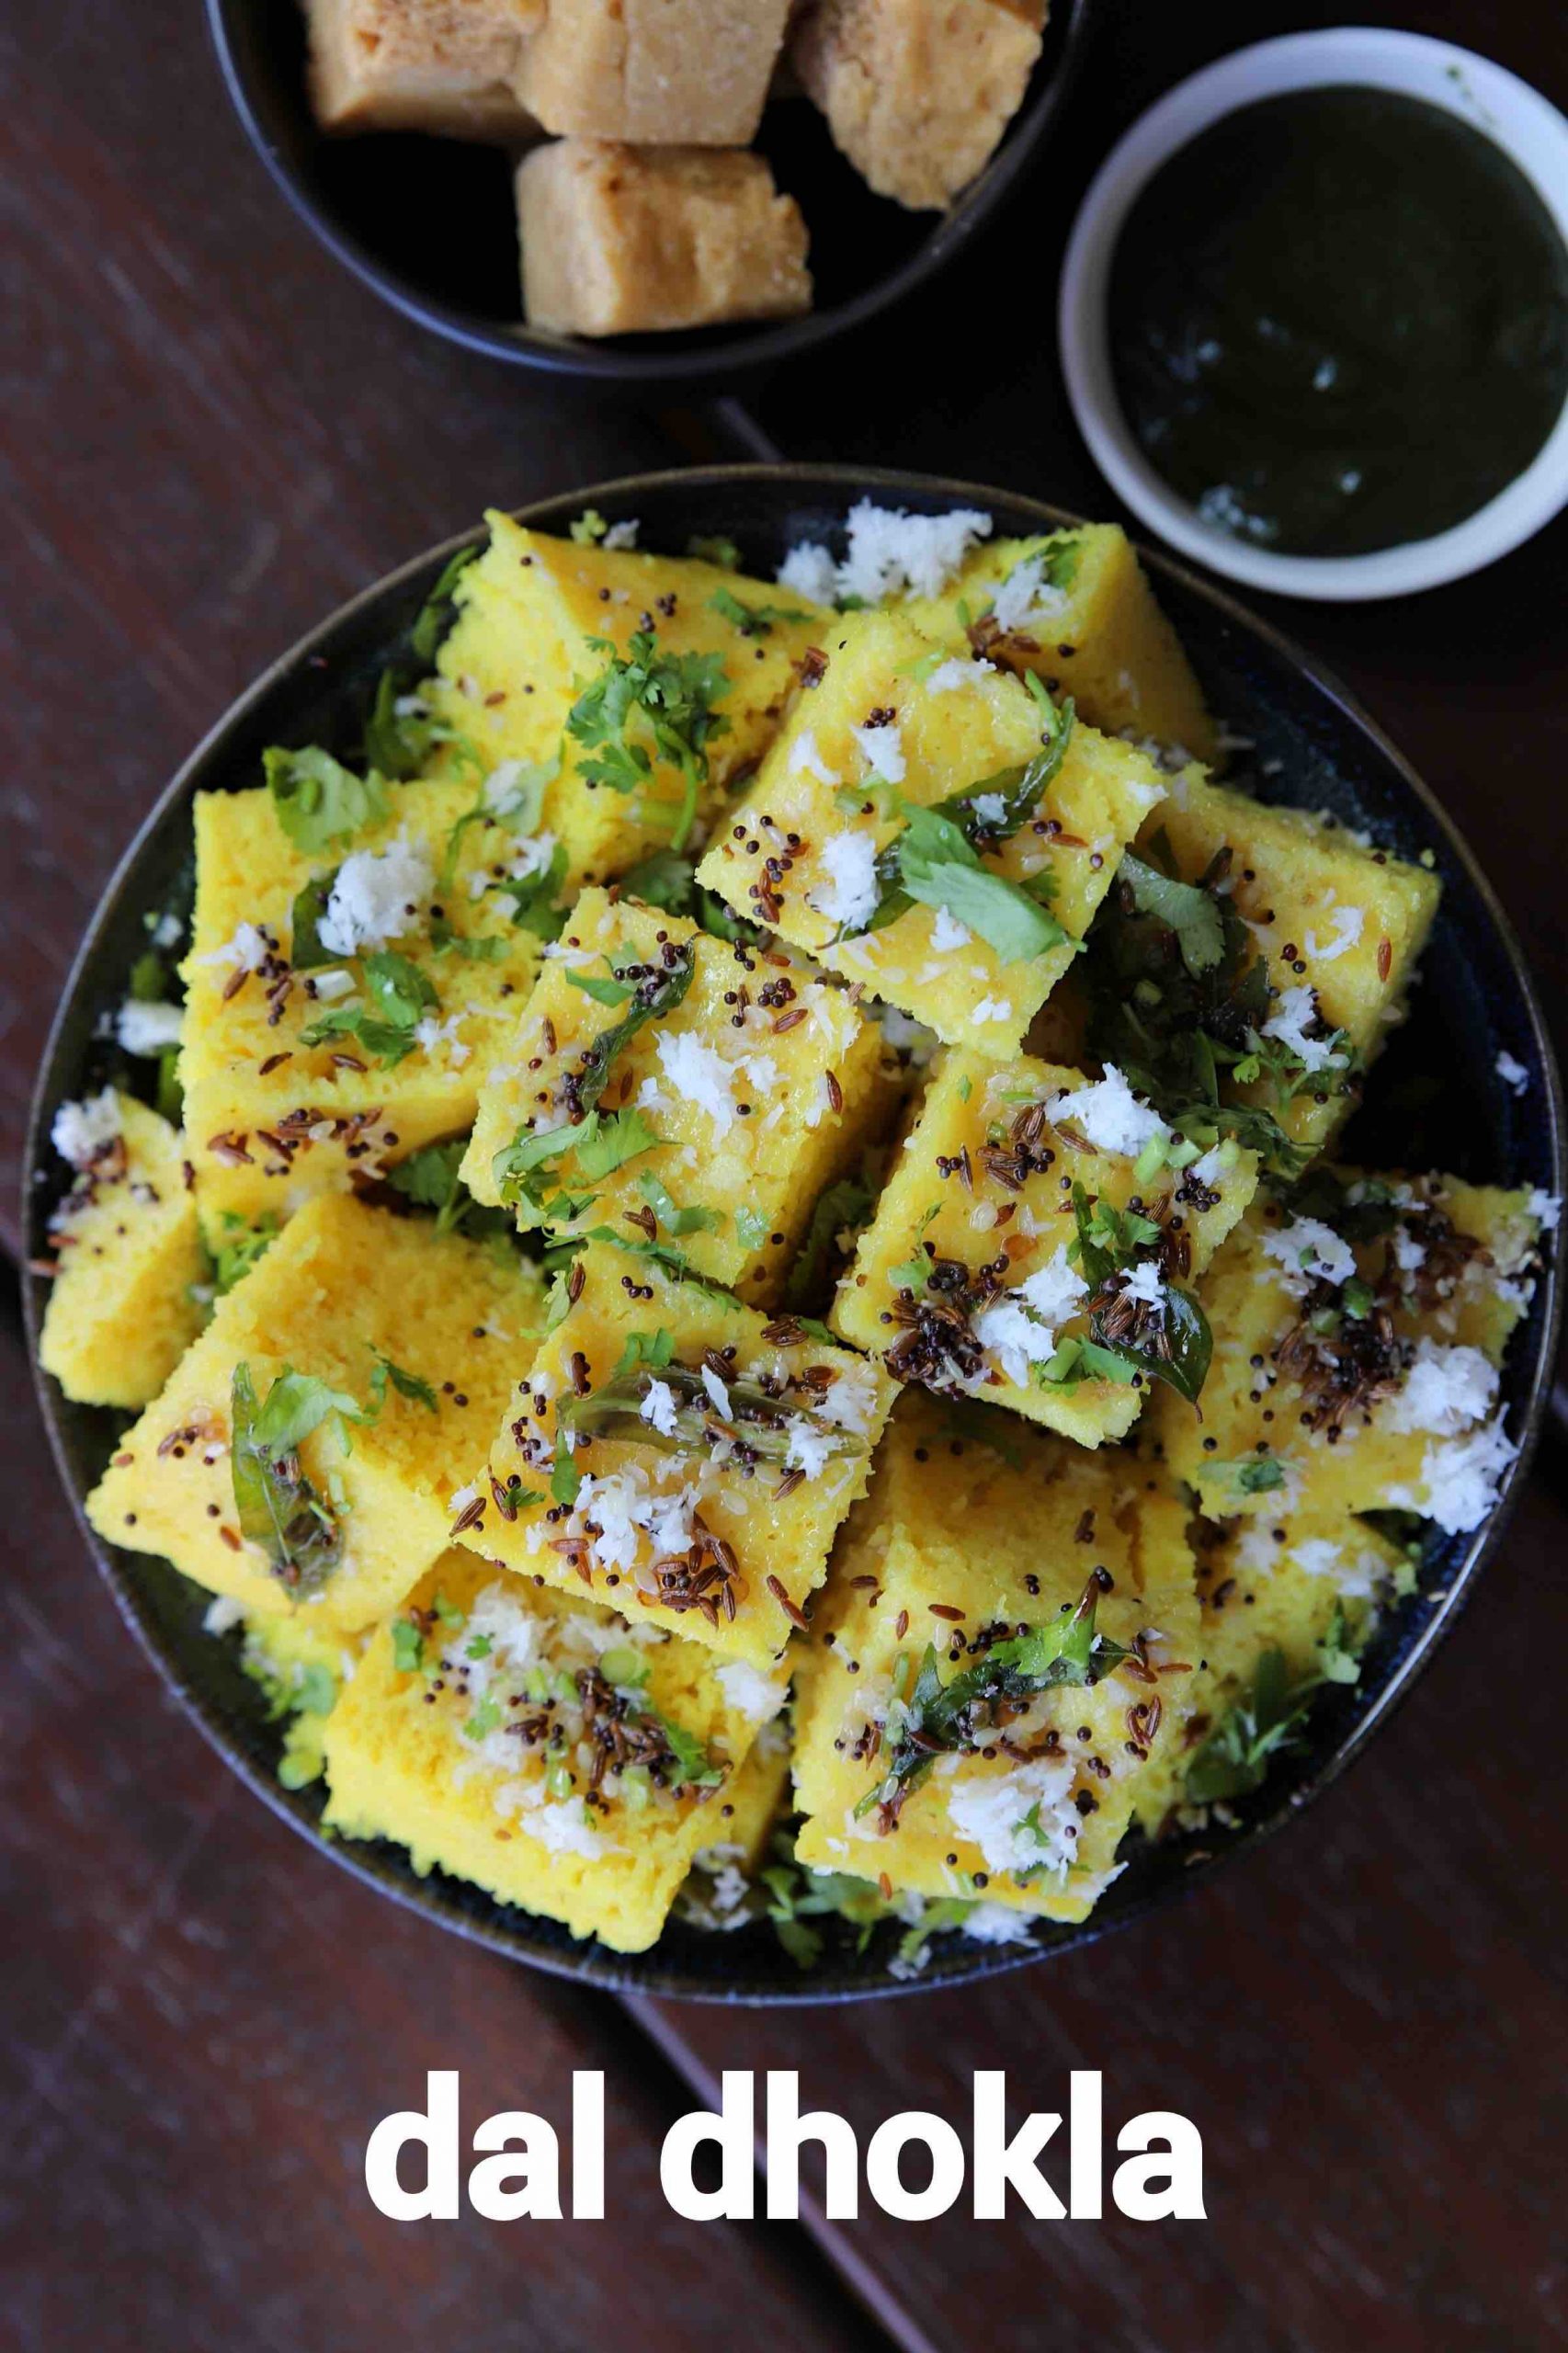
Dish: dhokla